Reiwa era

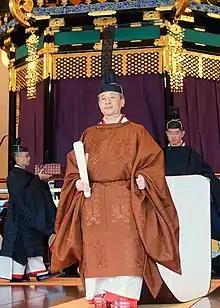
Emperor Naruhito of the era (2019)

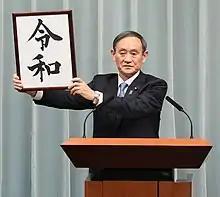
Chief Cabinet Secretary Yoshihide Suga (later to become Prime Minister) announcing to Japan and the world the name of the new Imperial era at a press conference

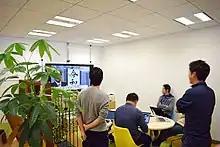
Japanese office workers watching the announcement on a live television broadcast

is the current and 232nd era of the official calendar of Japan. It began on 1 May 2019, the day on which Emperor Akihito's eldest son, Naruhito, ascended the throne as the 126th Emperor of Japan. The day before, Emperor Akihito abdicated the Chrysanthemum Throne, marking the end of the Heisei era. The year 2019 corresponds with Heisei 31 from 1 January to 30 April, and with from 1 May. The Ministry of Foreign Affairs of Japan explained the meaning of "Reiwa" to be "beautiful harmony".